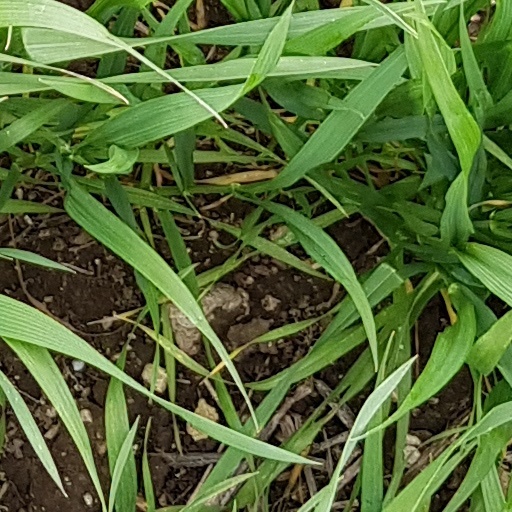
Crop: wheat